Scuderia Toro Rosso

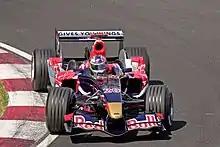
Vitantonio Liuzzi at the 2006 Canadian Grand Prix

Vitantonio Liuzzi and Scott Speed were the 2006 race drivers of the STR1, with Neel Jani filling the test/third driver role. Liuzzi had raced part-time for Red Bull Racing in 2005, while Speed entered F1 following the Red Bull Driver Search in the United States. Jani was the test driver for Sauber Petronas in 2004.